Charlotte Capers

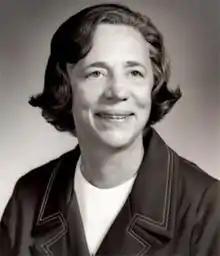

Charlotte Capers (June 28, 1913 − December 23, 1996) was director of the Mississippi Department of Archives and History (MDAH) from 1955 to 1969 and was the first woman to become the head of a state agency in Mississippi. Her tenure in various staff positions at MDAH spanned 45 years (1938–1983).